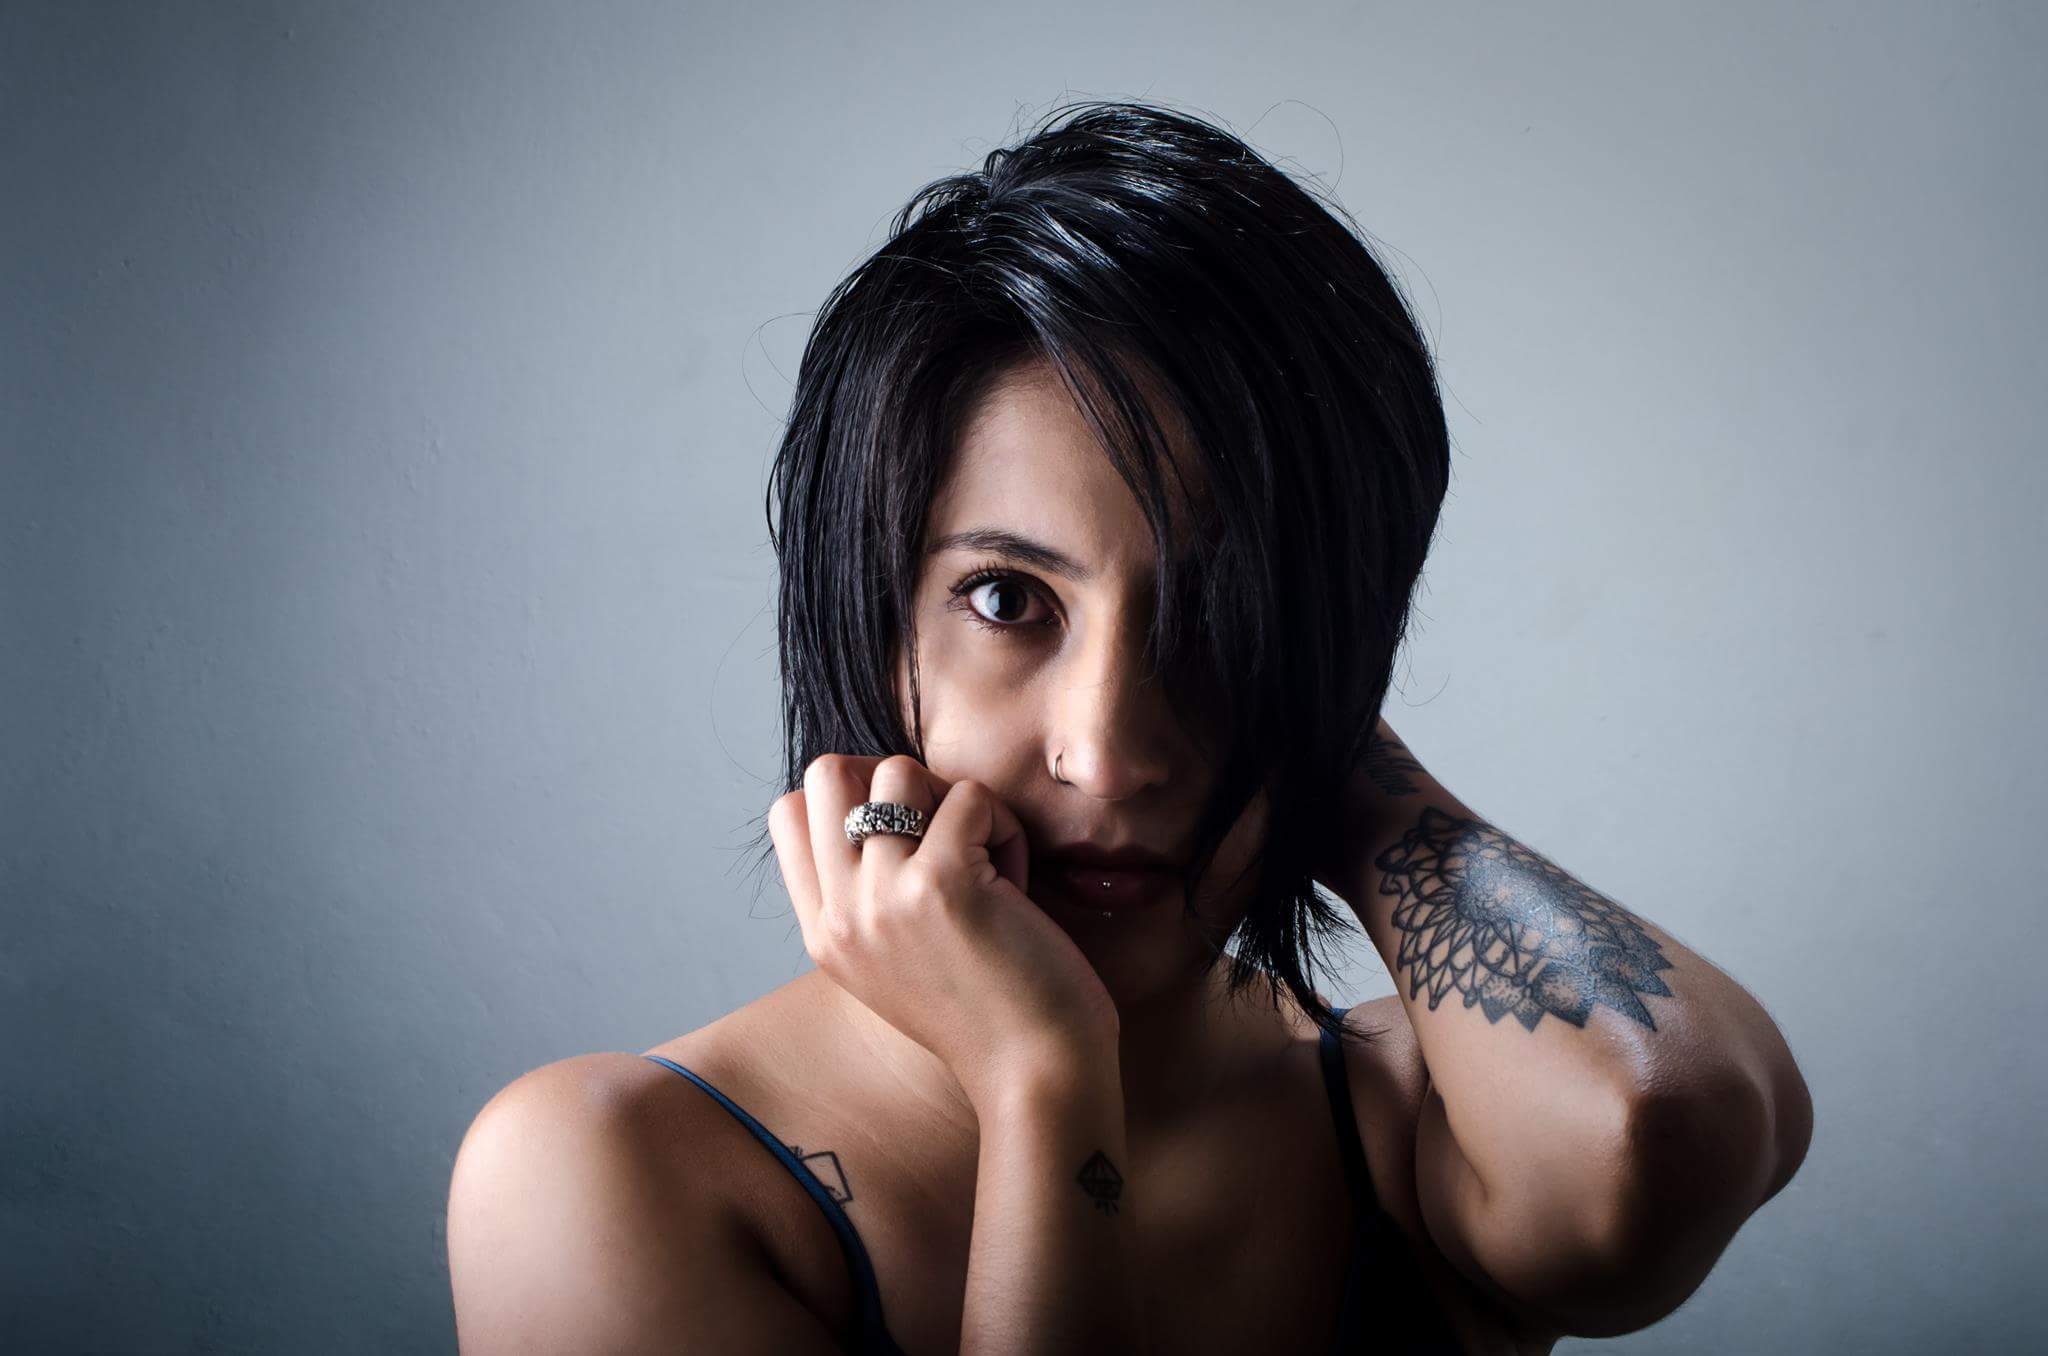
hand, person, girl, woman, hair, photography, portrait, model, tattoo, fashion, blue, black, lady, hairstyle, mouth, long hair, close up, black hair, face, women, eye, head, latin, photograph, skin, beauty, organ, photo shoot, brown hair, sense, portrait photography, art model